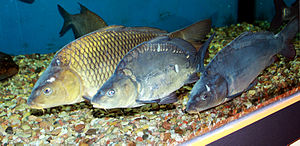
Karpe / Eksterne henvisninger
Karper fra Vltava-floden, Tjekkiet
Karpen er en karpefisk i karpefamilien. Fisken er en udbredt ferskvandsfisk i eutrofierede søer og større vandløb i Europa og Asien, men den er blevet indført over hele verden. Den kan blive op til 1,2 meter lang og veje op imod 40 kg. Den ældste kendte karpe blev 47 år gammel. Vilde karper når dog kun 20-33% af den maksimale vægt. I Danmark dyrkes der et ekstensivt lystfiskeri efter karpe.